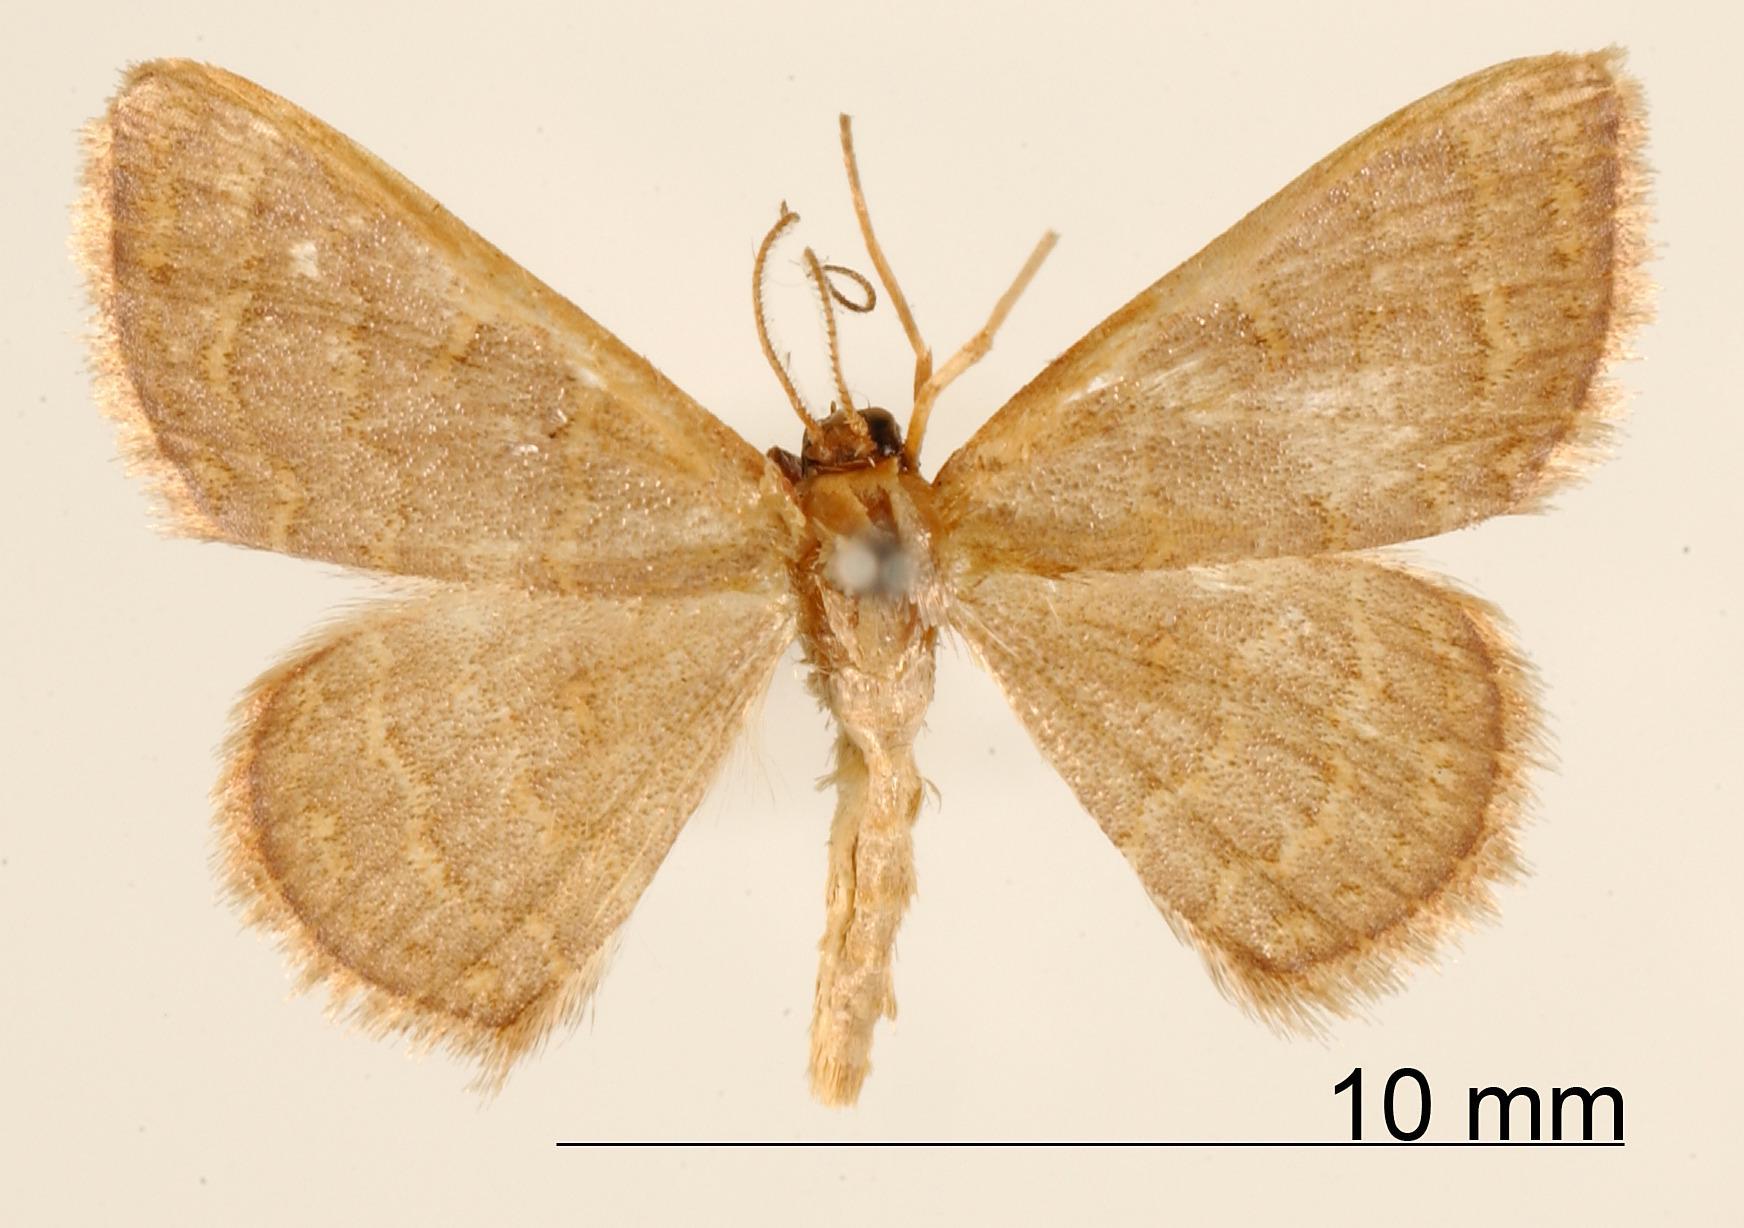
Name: Calyptocome pappasaria
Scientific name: Calyptocome pappasaria Dyar, 1913
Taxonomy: Animalia, Arthropoda, Insecta, Lepidoptera, Geometridae, Sterrhinae
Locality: Santiago de Cuba, Cuba